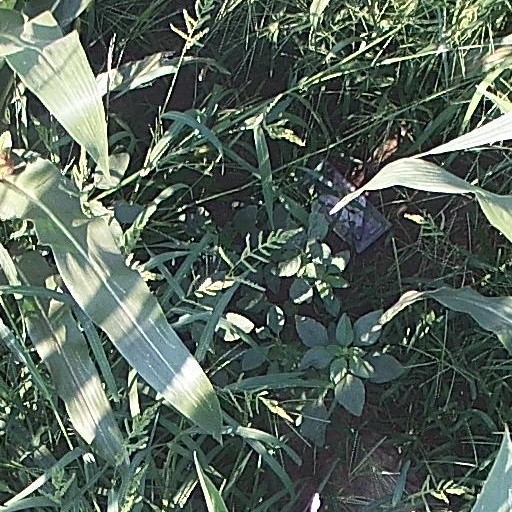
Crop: maize; corn